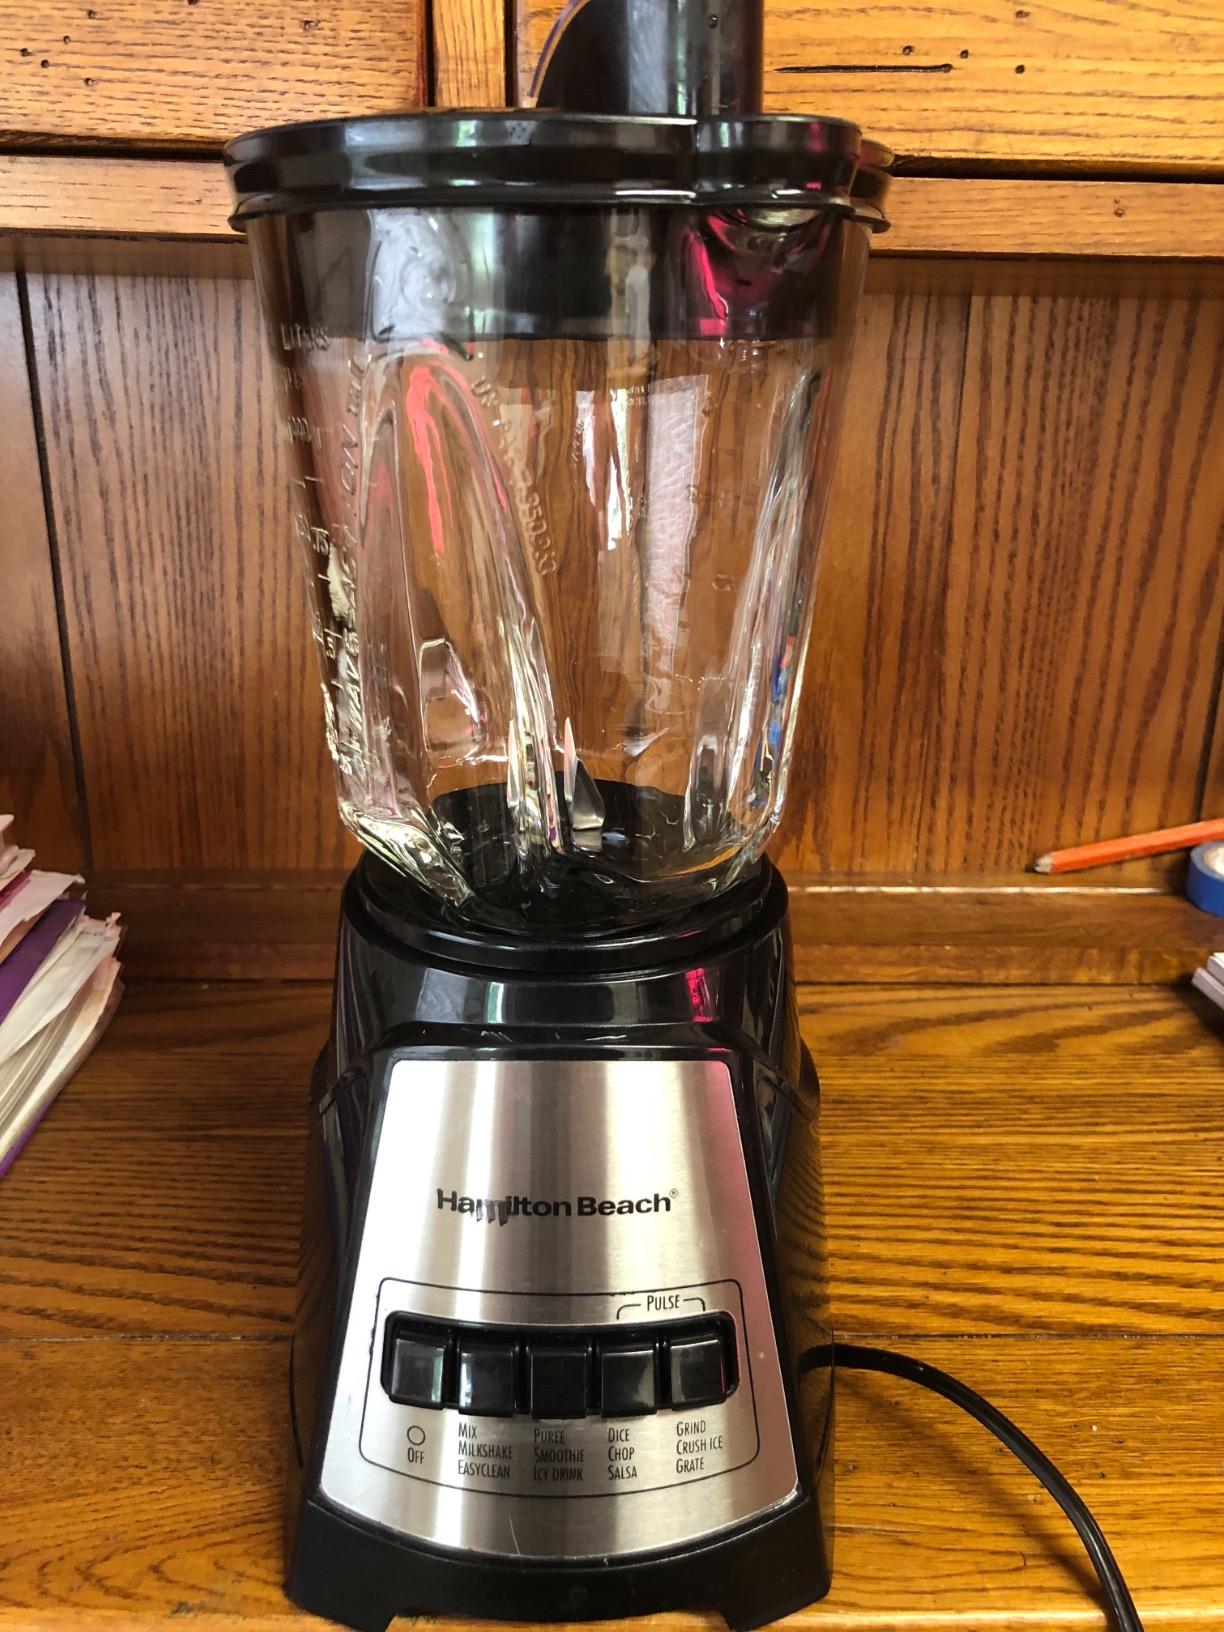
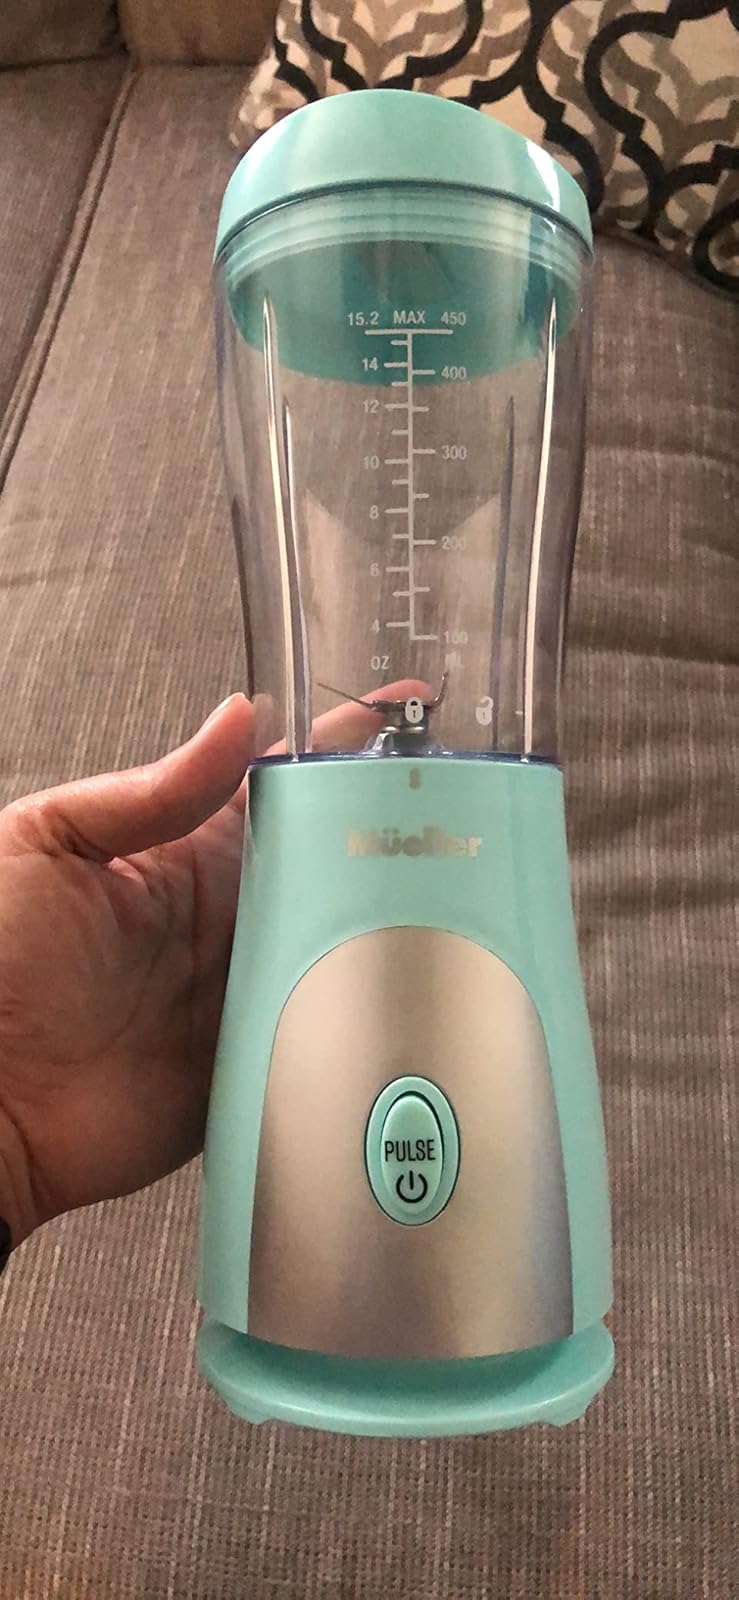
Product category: items_blender
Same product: no